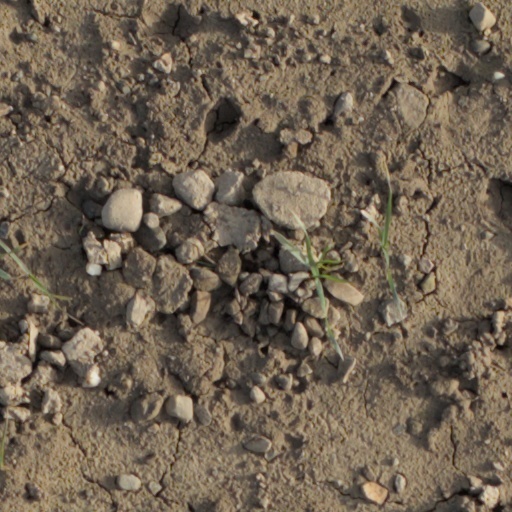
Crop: wheat